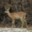
Label: deer